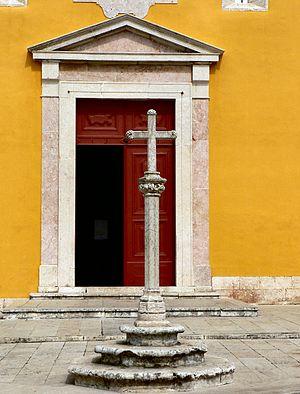
Cet article recense les monuments nationaux du district de Lisbonne, au Portugal.